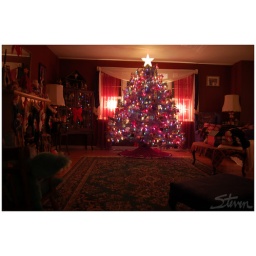
3 sec exposure every light is turned off except the tree and the snow flakes in the window